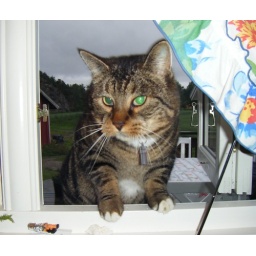
Garfield coming in through the kitchen window